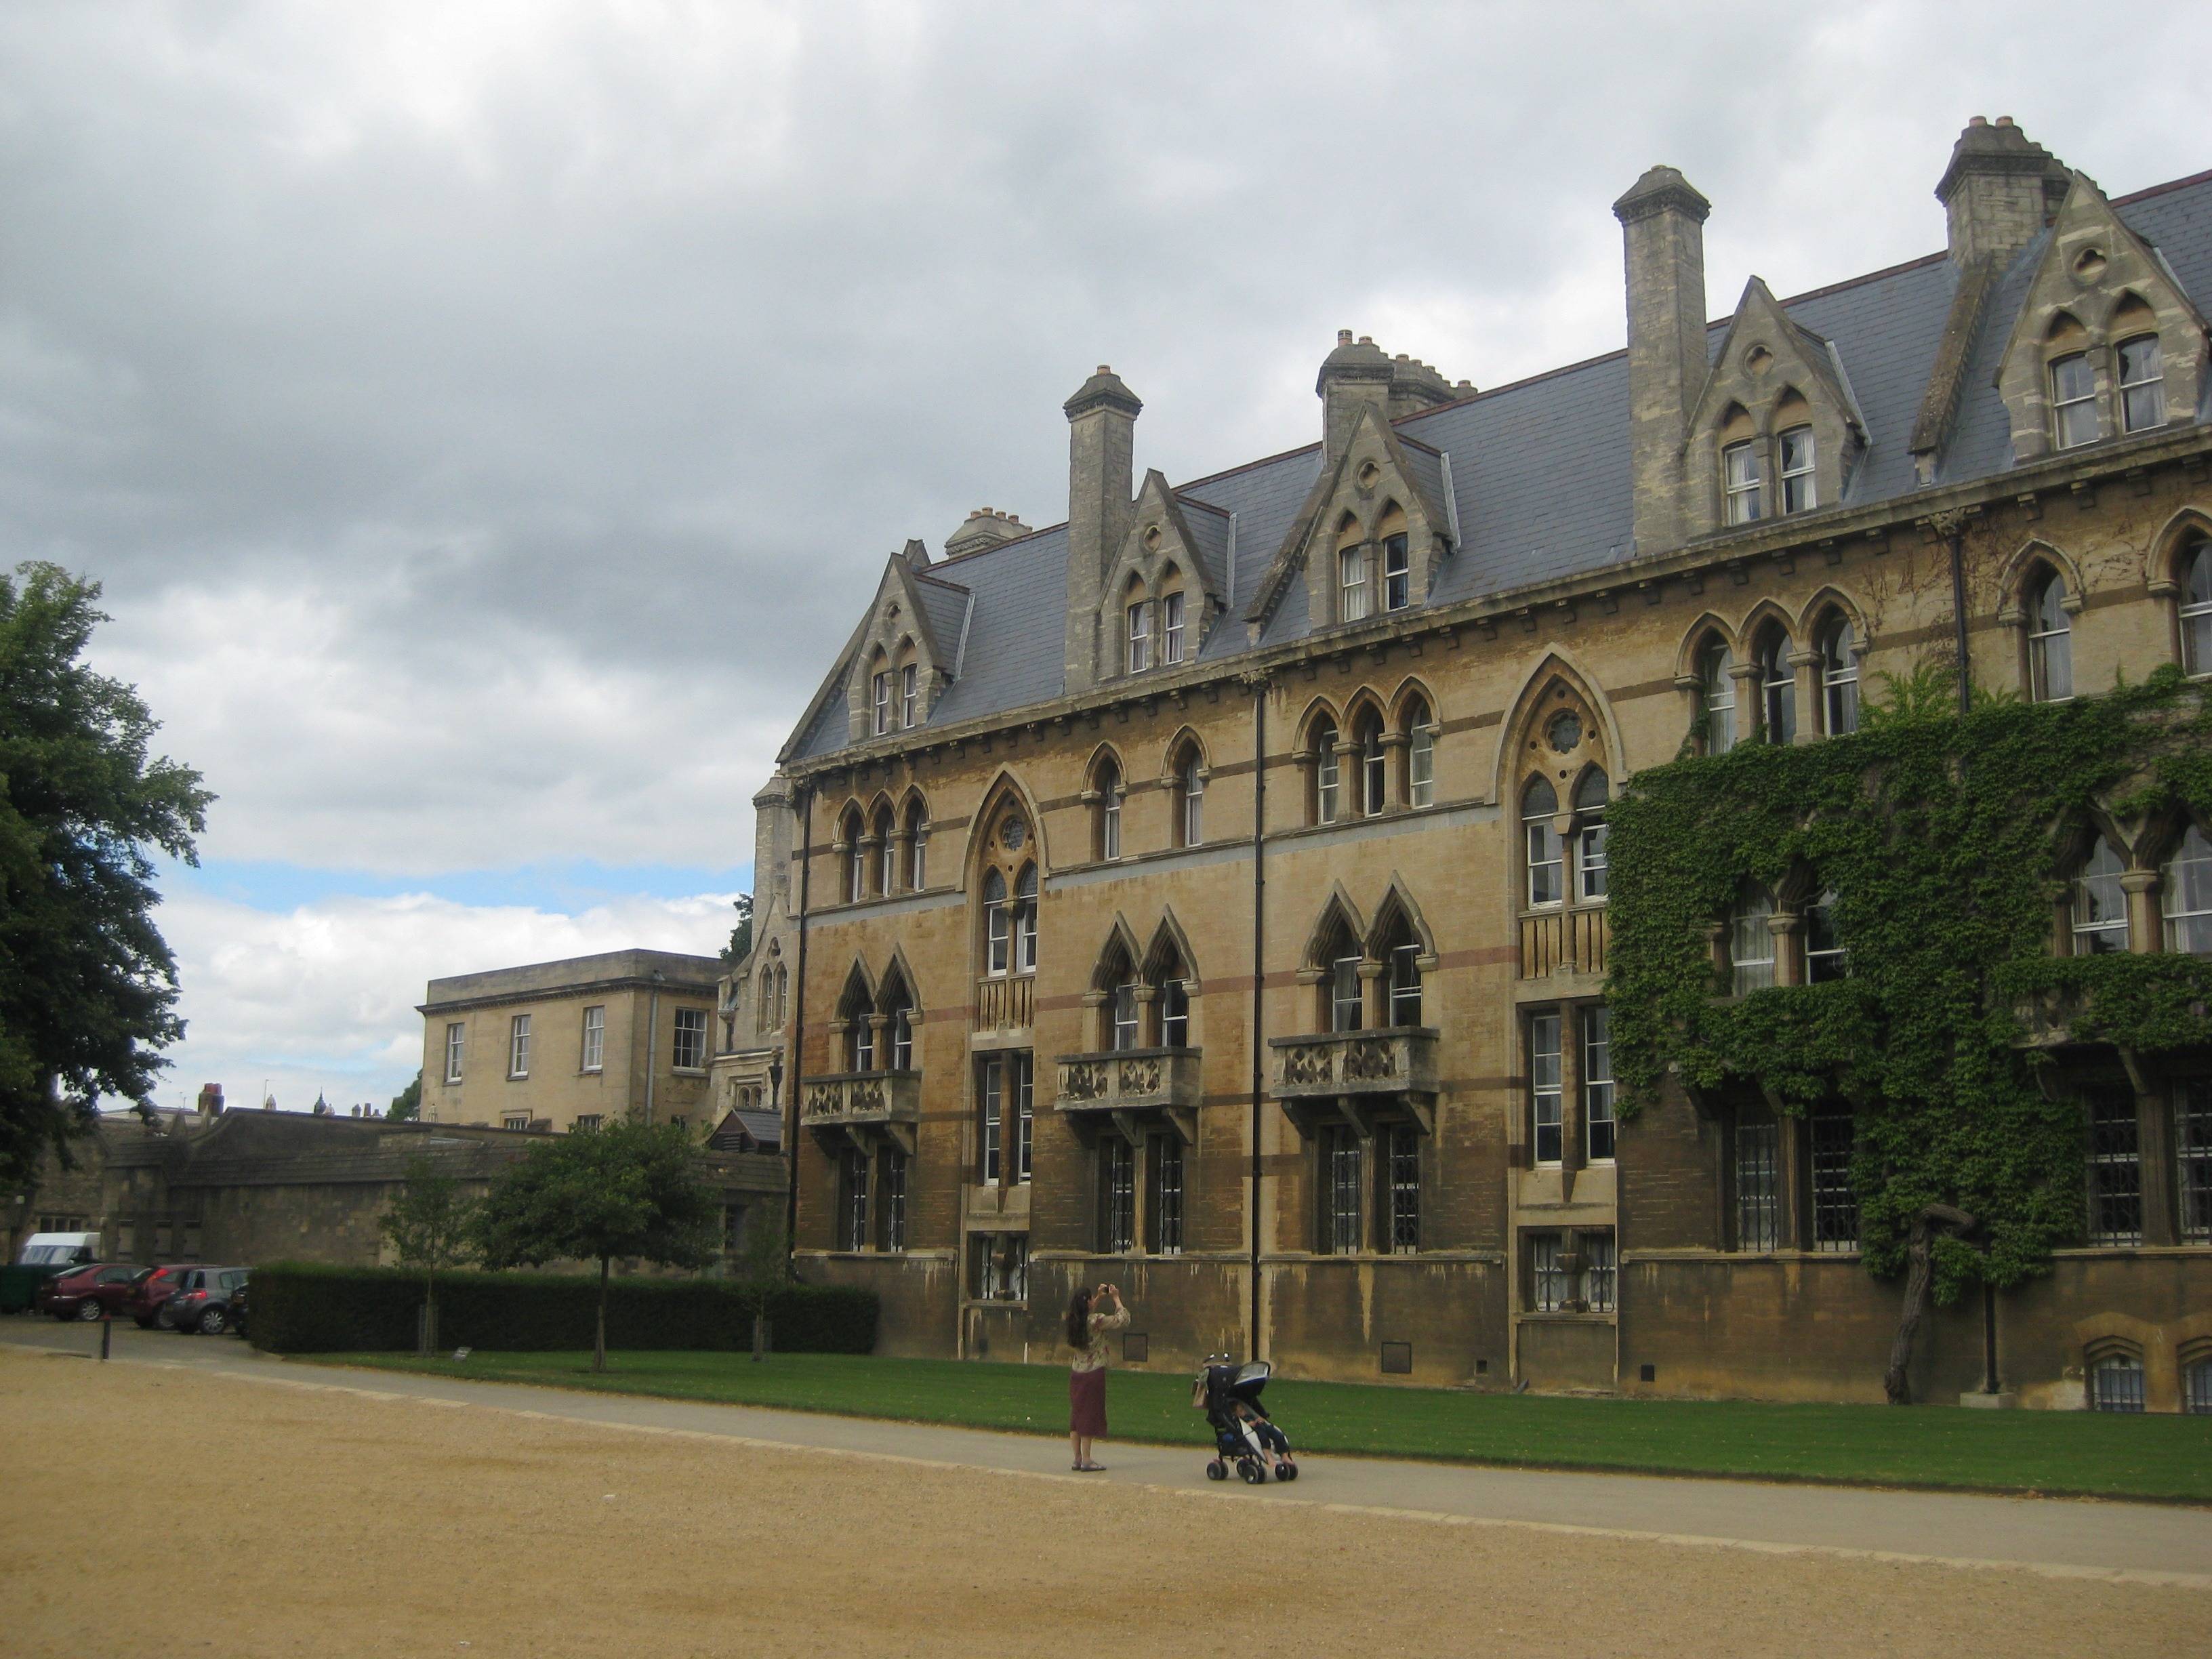
cloudy, town, building, chateau, palace, waterway, england, town square, estate, oxford, neighbourhood, church of christ, stately home, residential area